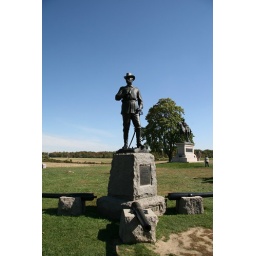
Another view of the Buford Monument, with the four cannons from Calef's battery around the base and the Reyolds monument in the background.